Crickets as pets

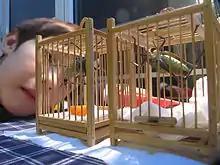
Crickets as pets

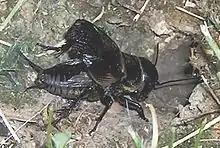
A male field cricket "sings" facing the entrance into his burrow, which serves as a resonator.

True crickets are insects of the "Gryllidae", a cosmopolitan family of around 100 genera comprising some 800 species, belonging to the order Orthoptera. Crickets, like other Orthoptera (grasshoppers and katydids), are capable of producing high-pitched sound by stridulation. Crickets differ from other Orthoptera in four aspects: Crickets possess three-segmented tarsi and long antennae; their tympanum is located at the base of the front tibia; and the females have long, slender ovipositors.